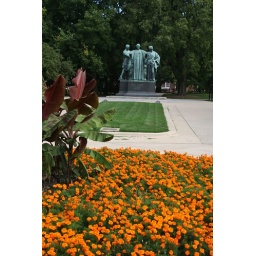
The Alma Mater. It's near the Illini Union aka Student Center (Note: orange and blue are the school colors)